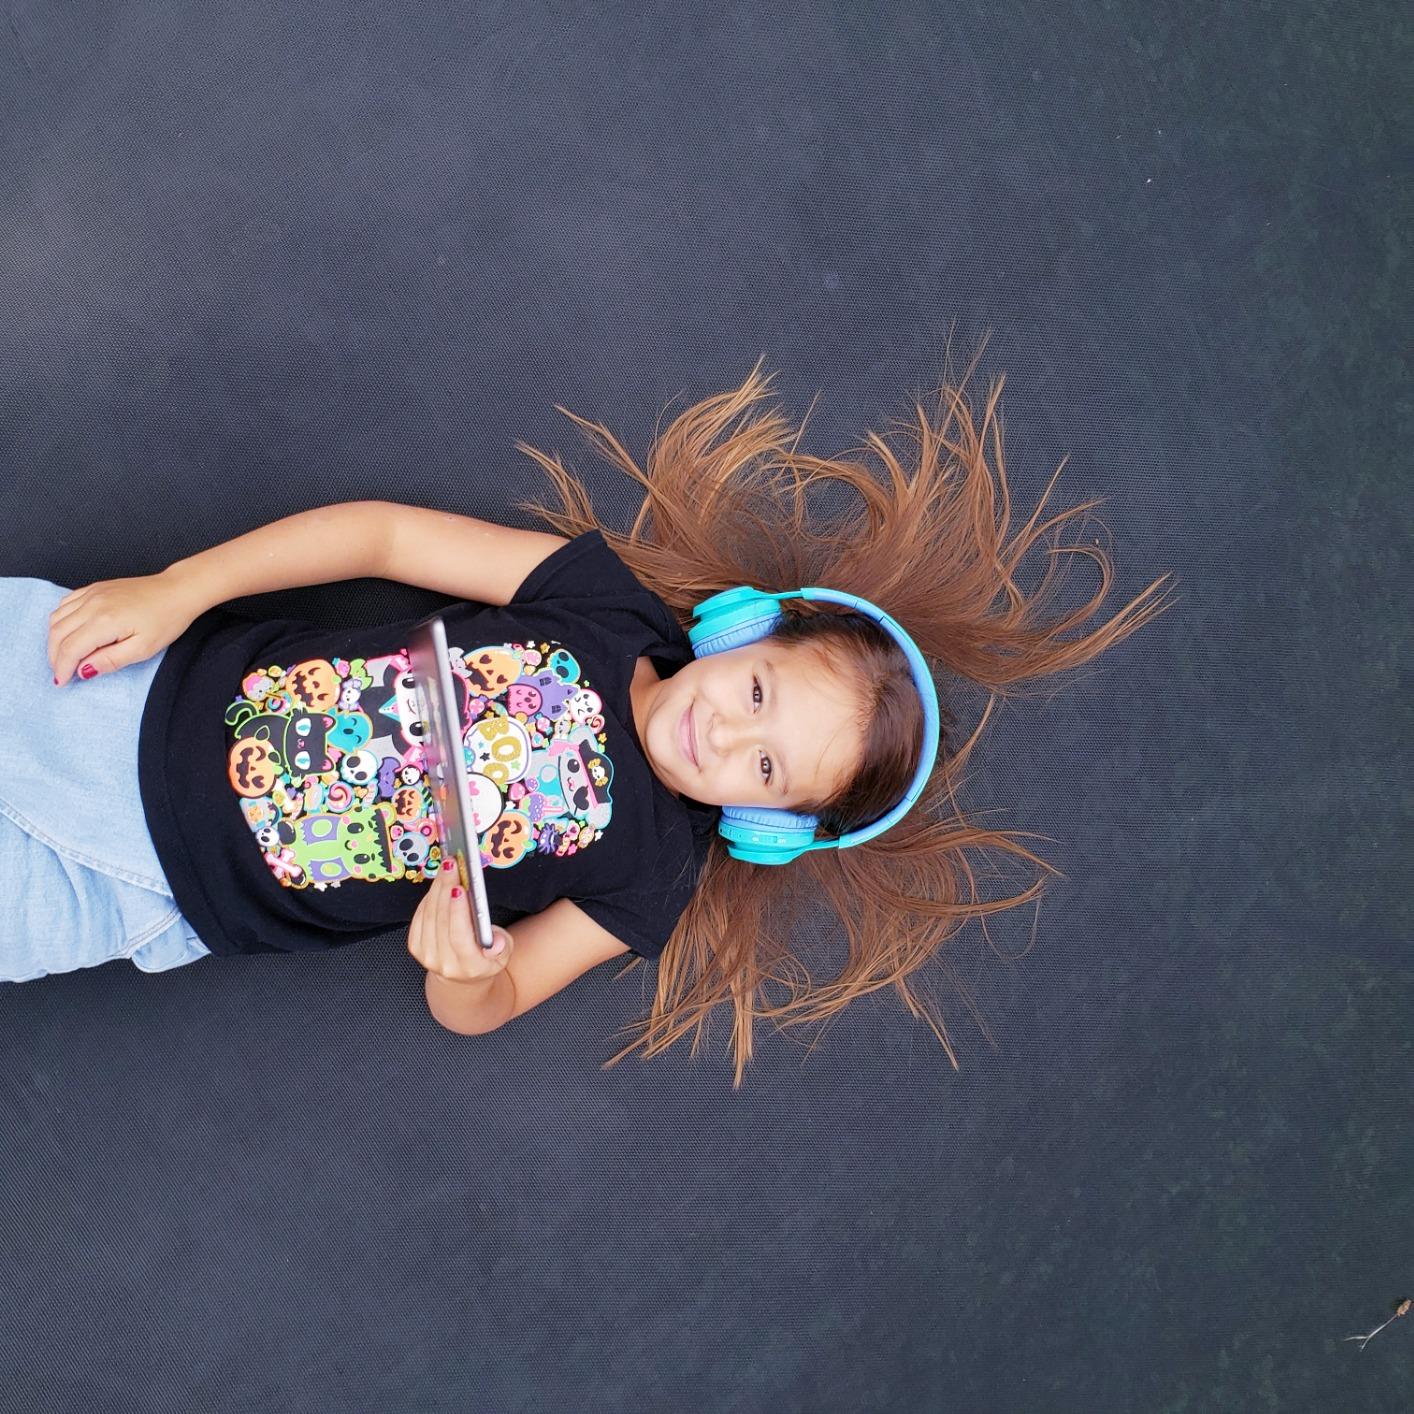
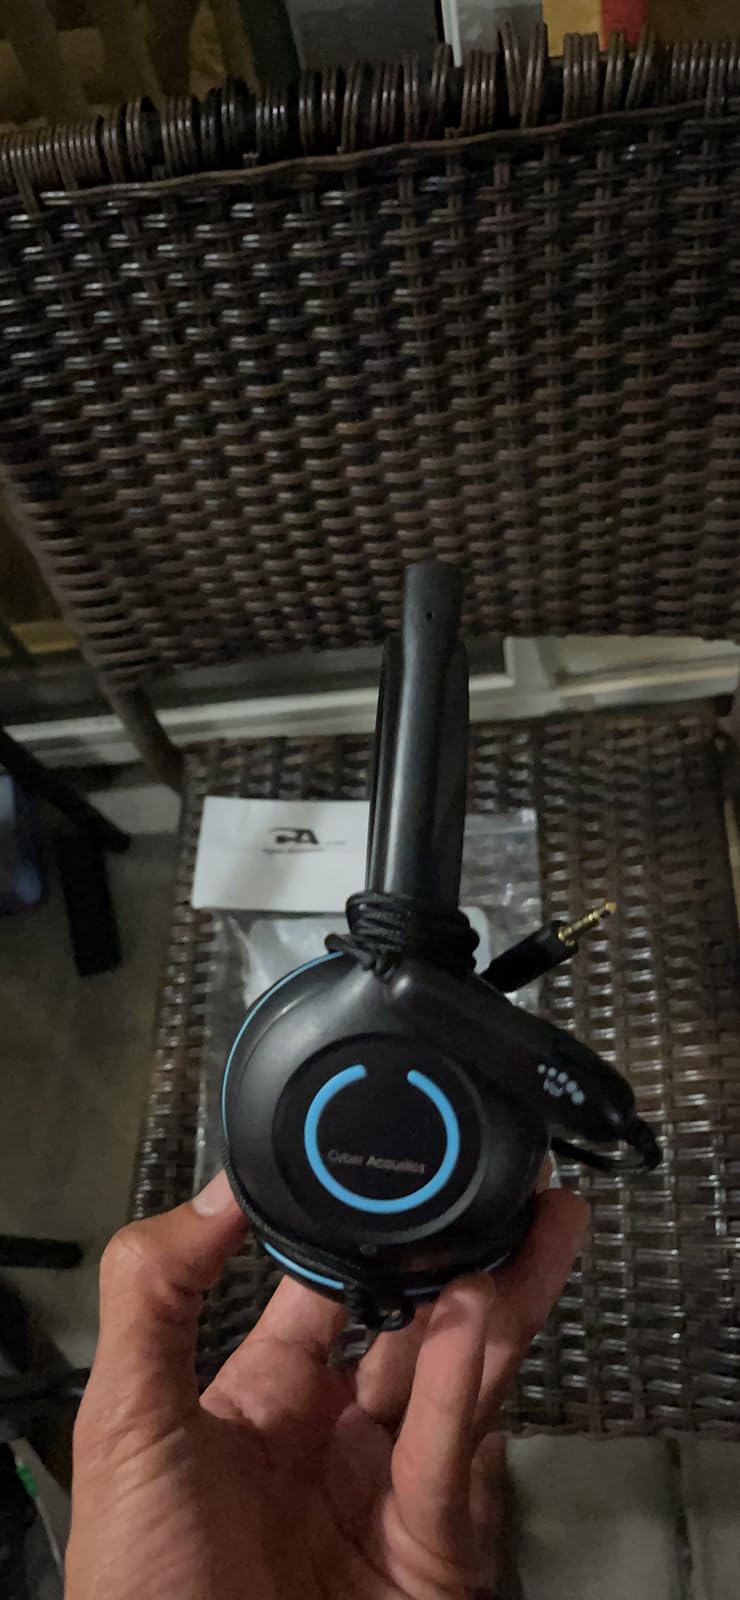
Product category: headphones
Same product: no